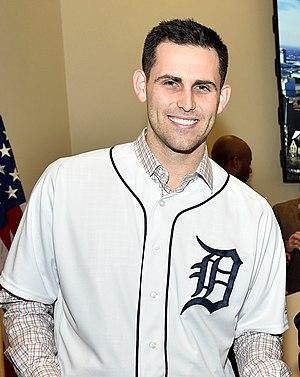
Matt Boyd est un lanceur gaucher des Tigers de Détroit de la Ligue majeure de baseball.